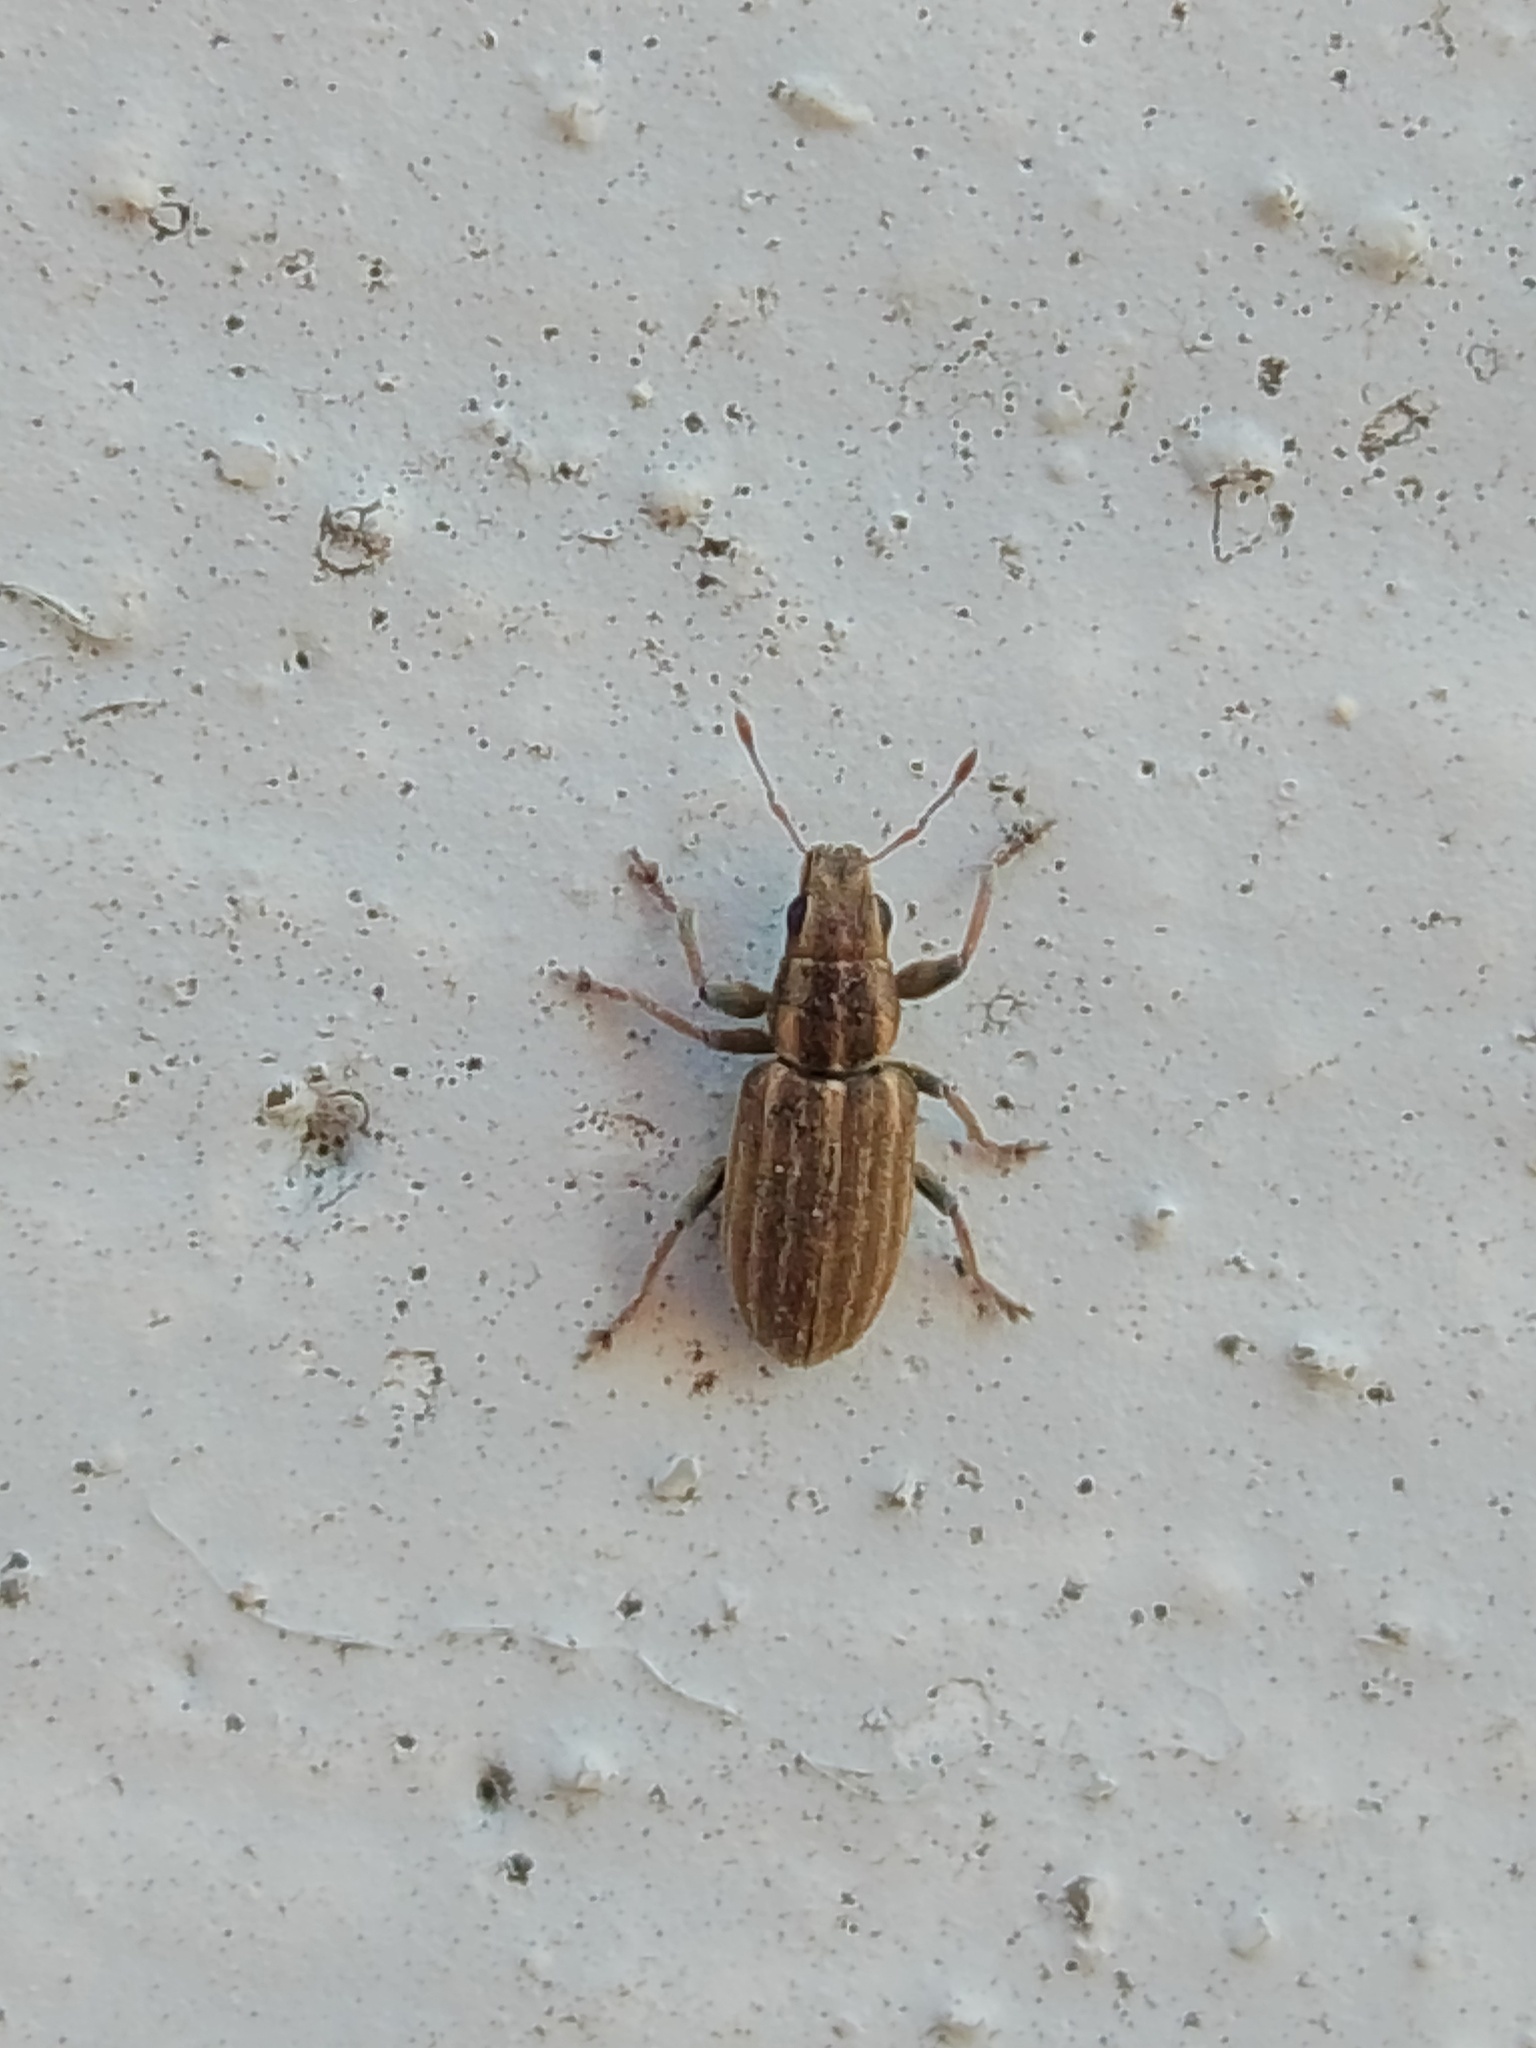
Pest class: pea_leaf_weevil